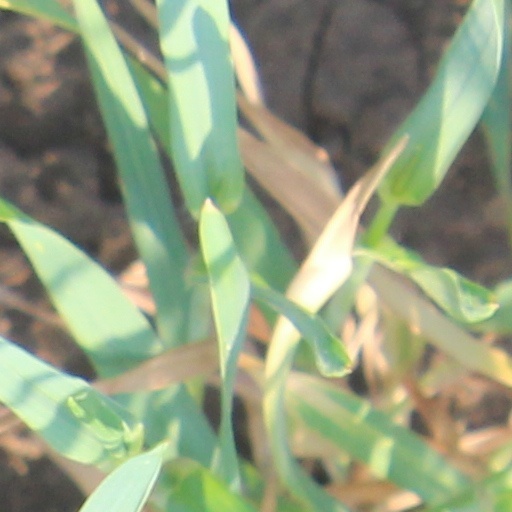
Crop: wheat